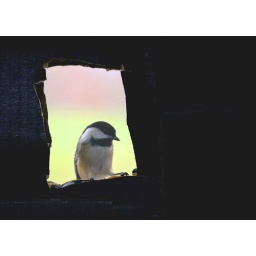
bird in the window